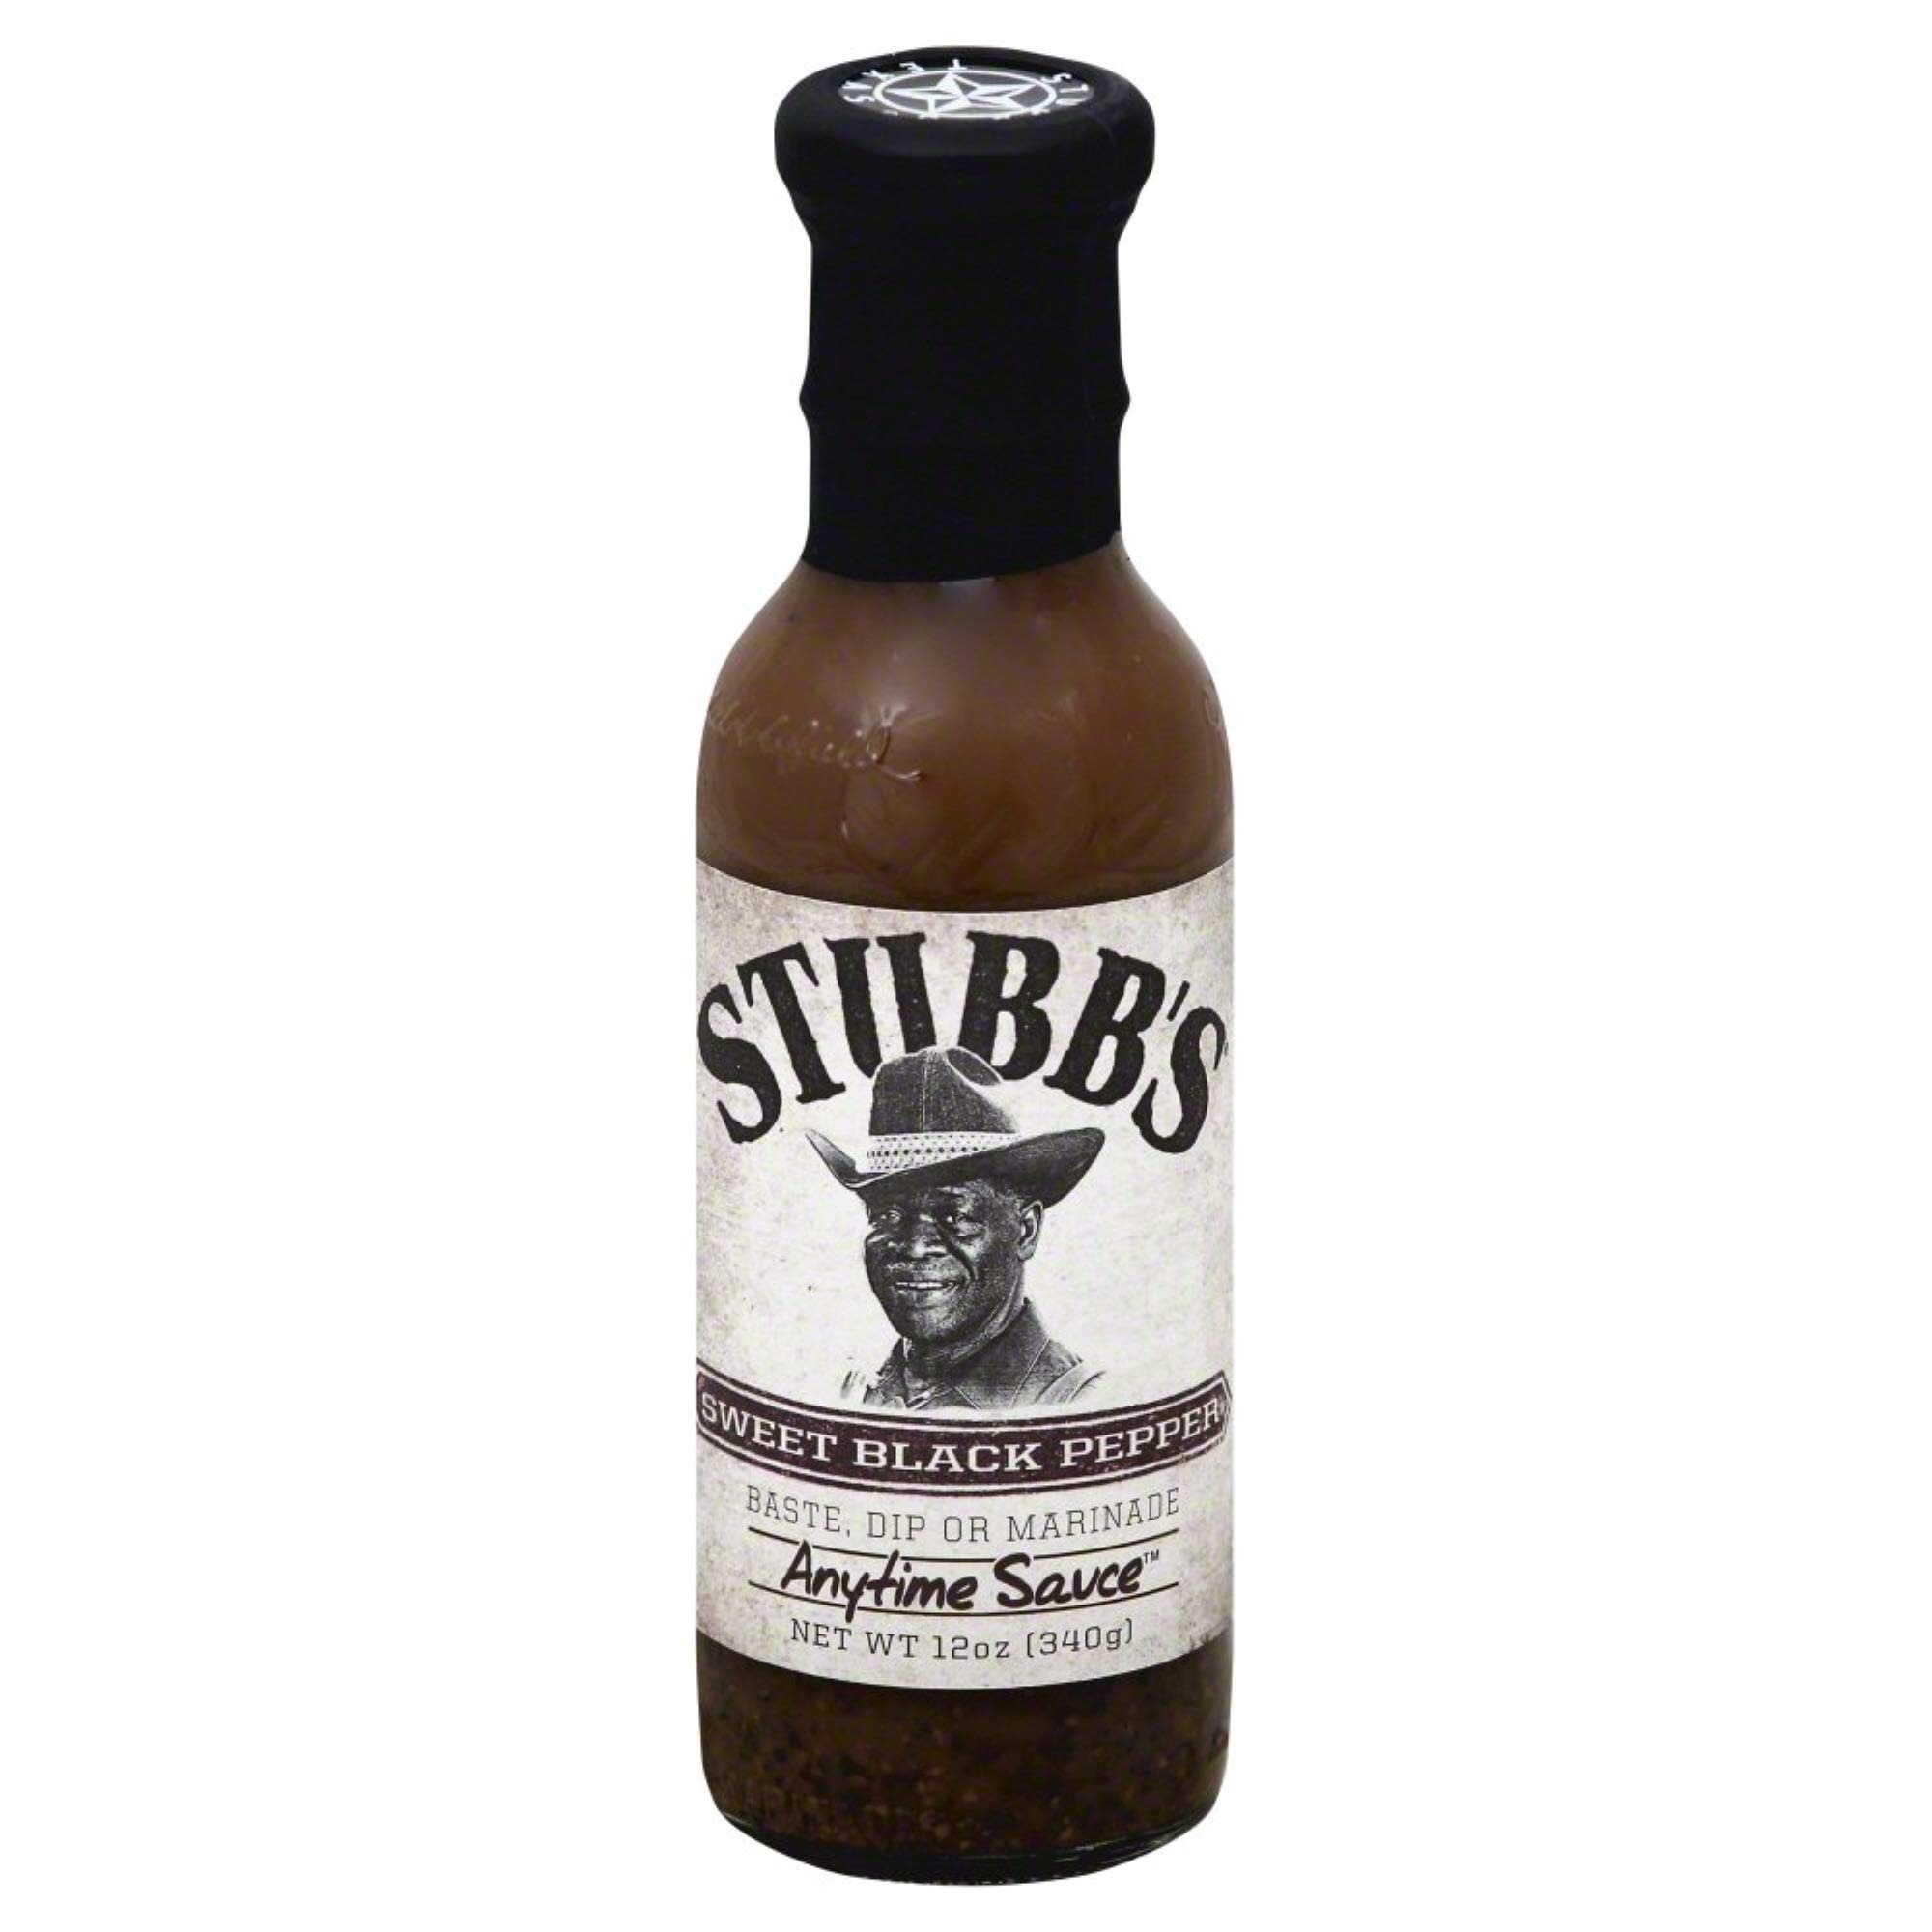
Item Name: Stubbs Marinade Swt Black Pepper 12 oz (pack of 6)
Bullet Point 1: The package dimension of the product is 9.7"L x 3.5"W x 3.2"H
Bullet Point 2: The package weight of the product is 72 oz
Value: 72.0
Unit: Ounce

Price: 15.99